Matthieu Vaxivière

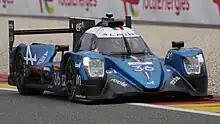
Vaxivière competing at the 2023 6 Hours of Spa-Francorchamps.

Having competed in various endurance events such as the GT3 Le Mans Cup throughout his time in junior formulae, Vaxivière made his full-time transition into sportscar racing near the end of 2016, when he partnered Michele Rugolo and Stéphane Lémeret in the GT category of the Asian Le Mans Series from round two onwards. He helped DH Racing to finish second in the championship, having taken victory at the Fuji Speedway.